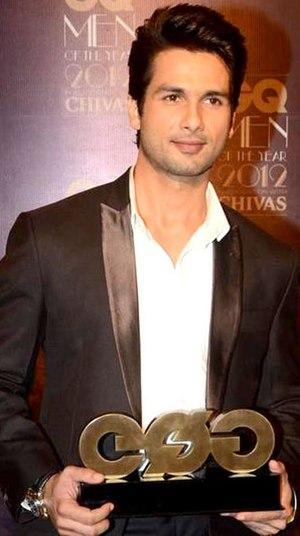
Shahid Kapoor est un acteur, danseur et ex-mannequin indien né le 25 février 1981 à Bombay. Il est considéré comme un des acteurs les plus prometteurs de la nouvelle génération et fait partie des meilleurs danseurs de Bollywood.